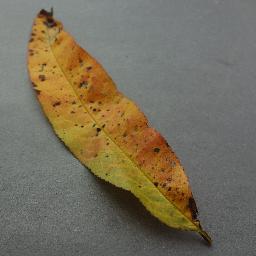
Label: Peach___Bacterial_spot